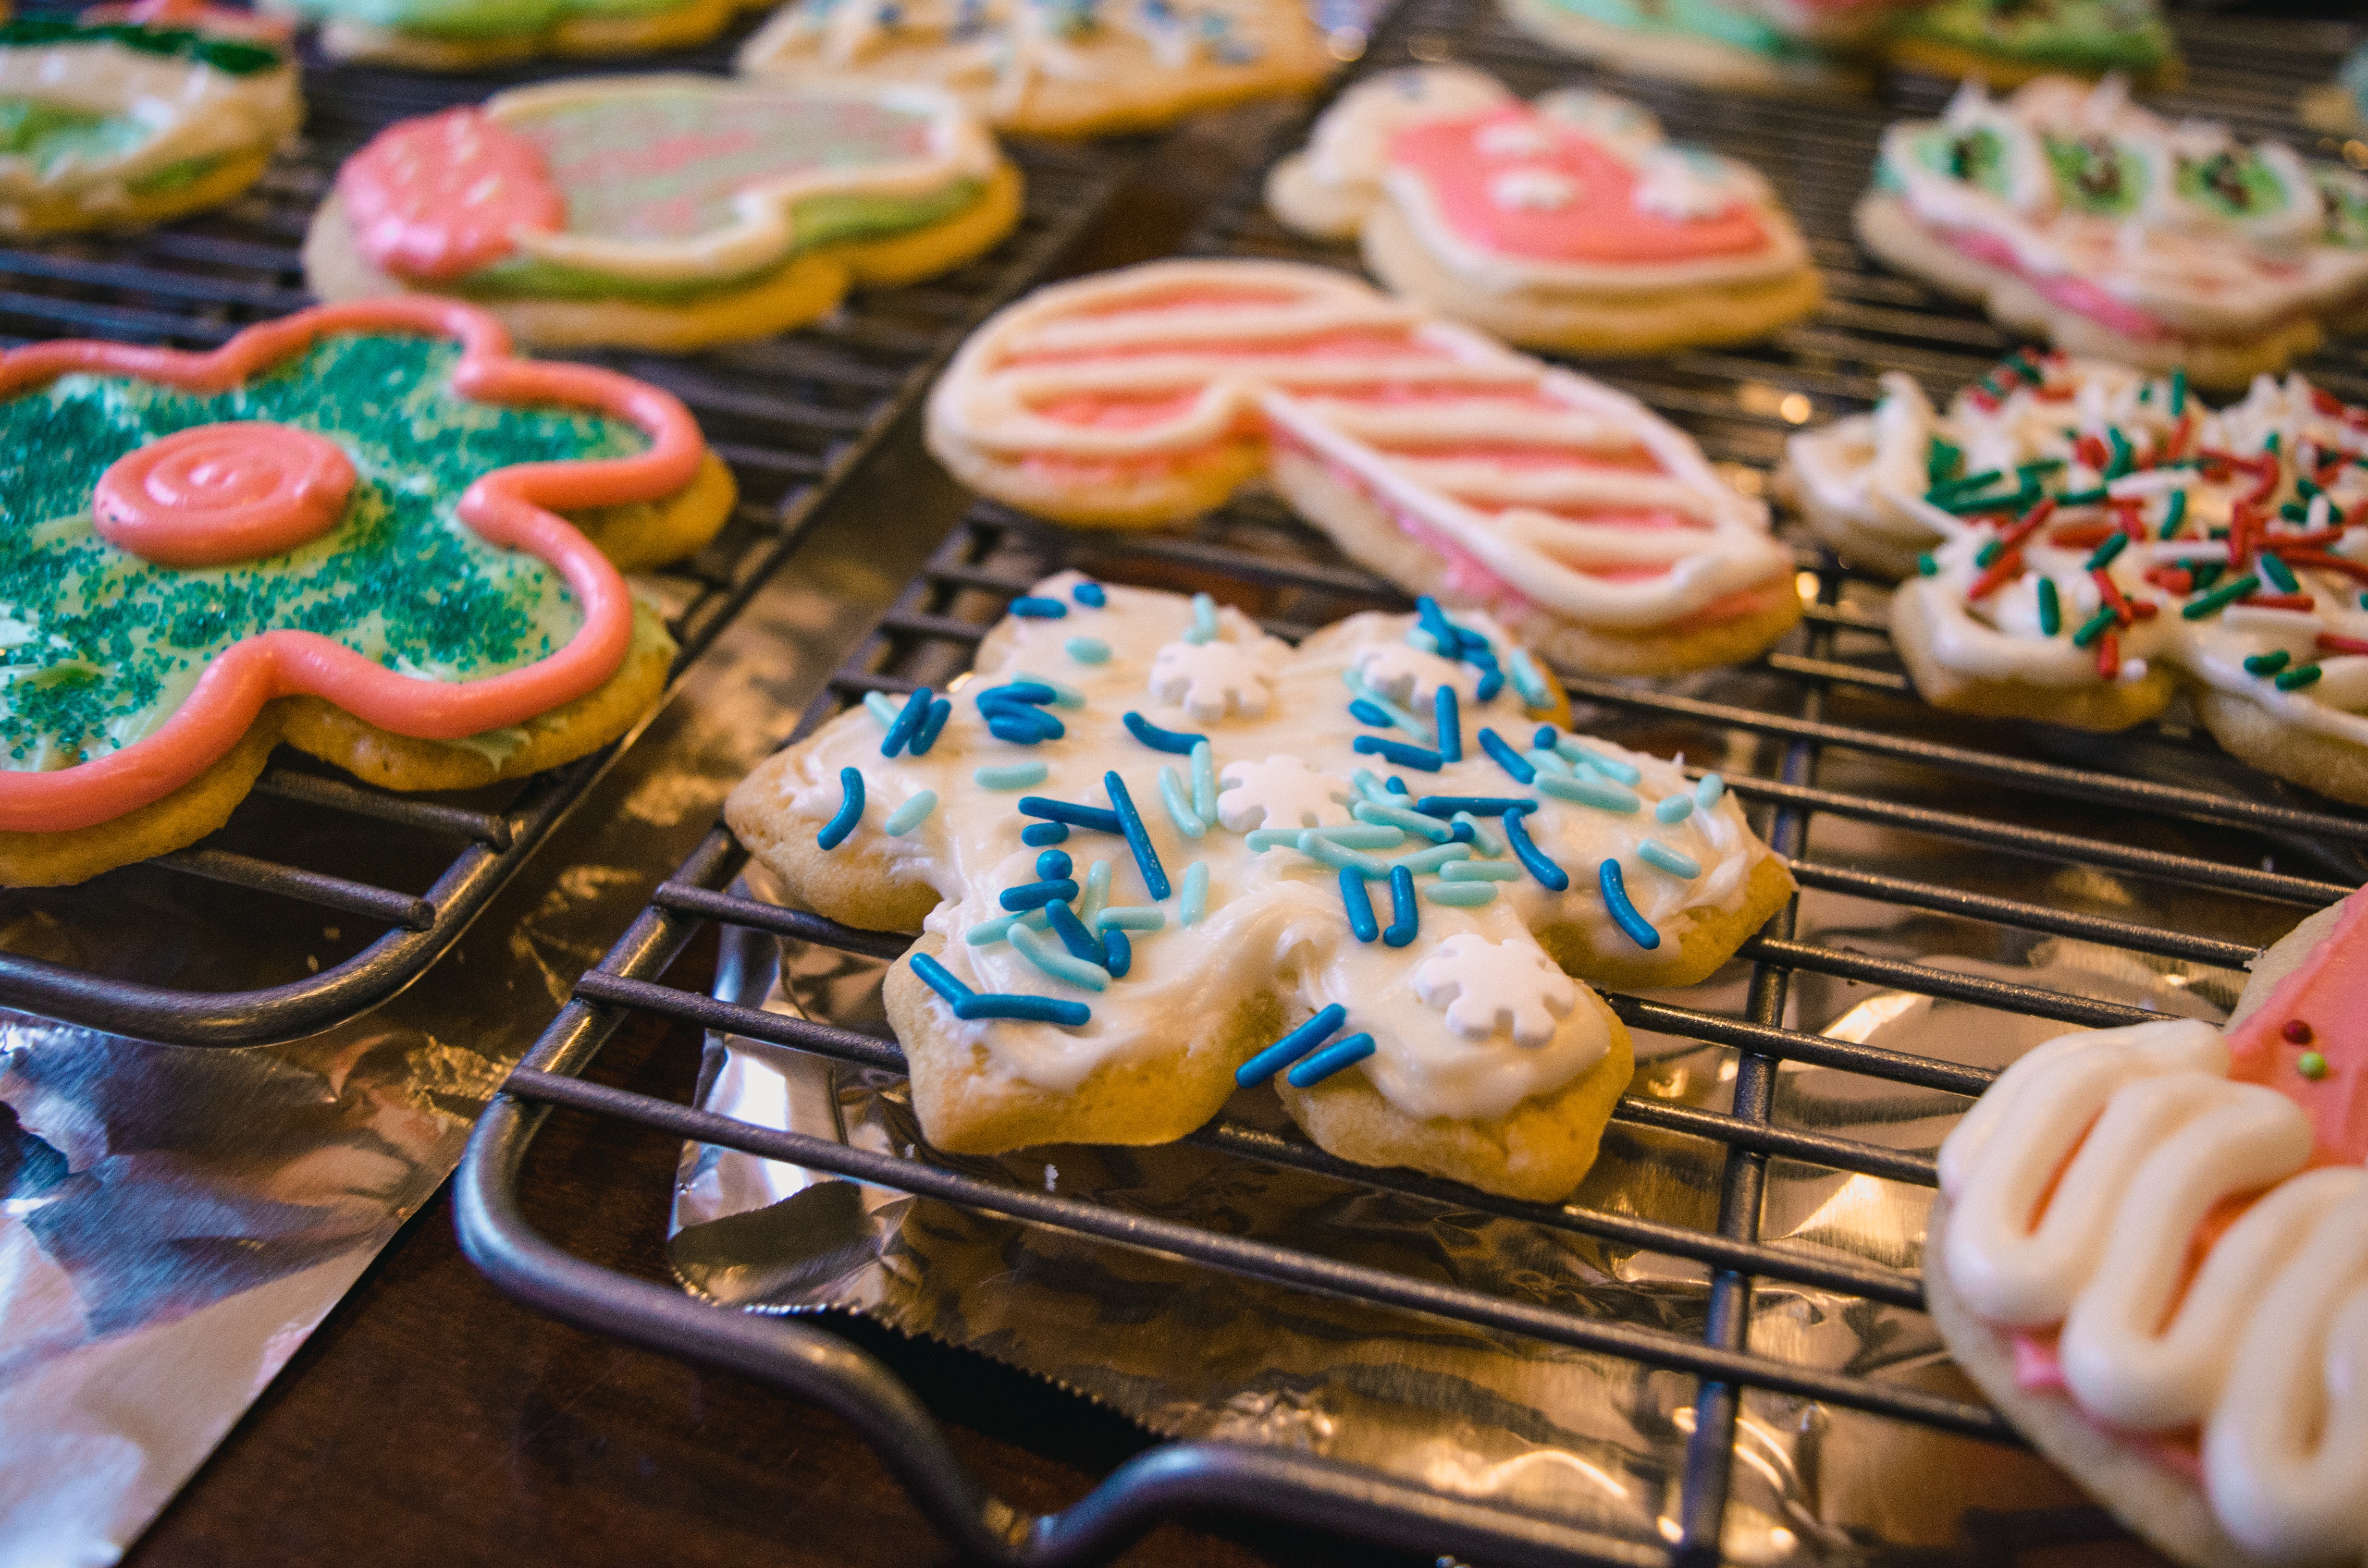
cookies and crackers, dessert, food, snack, baking, icing, petit four, sweetness, baked goods, finger food, royal icing, cookie, confectionery